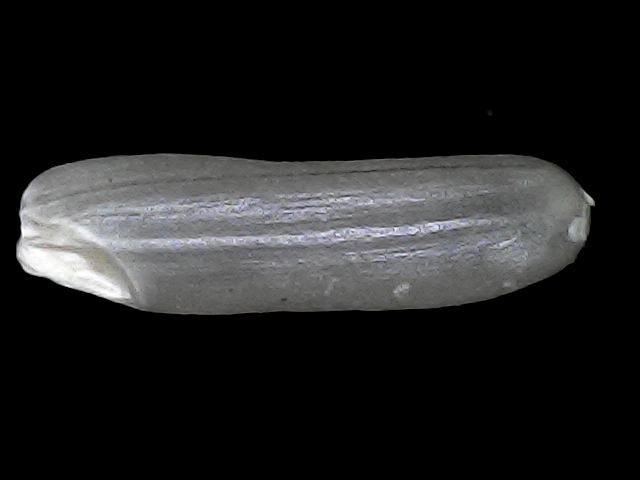
Rice variety: BRRI102